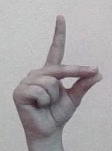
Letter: ta